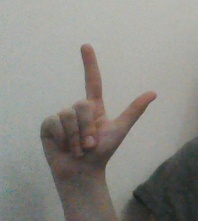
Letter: laam